Miller's Point, Western Cape

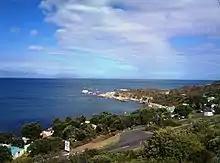
Restaurant complex at the site of the old manor on the Millers Point coast

The area around the former manor is now a recreational area, and a portion of the land is leased to the "Cape Boat and Ski-boat Club".